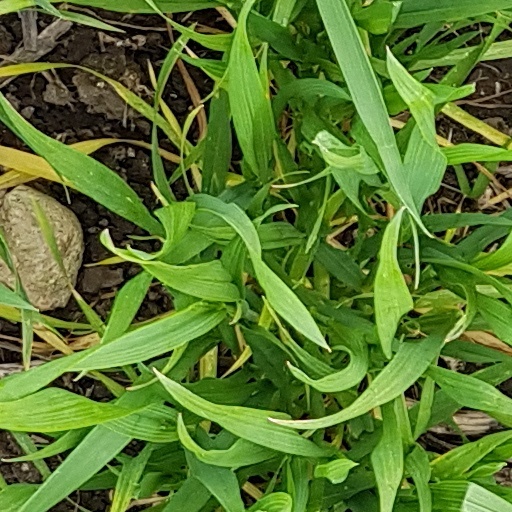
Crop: wheat